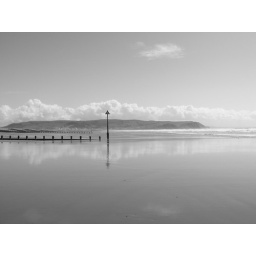
The reflection of the mountains in the wet sand at Borth, in Wales.